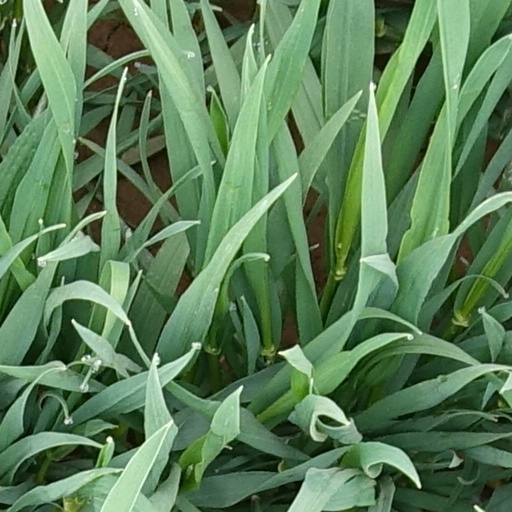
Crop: wheat